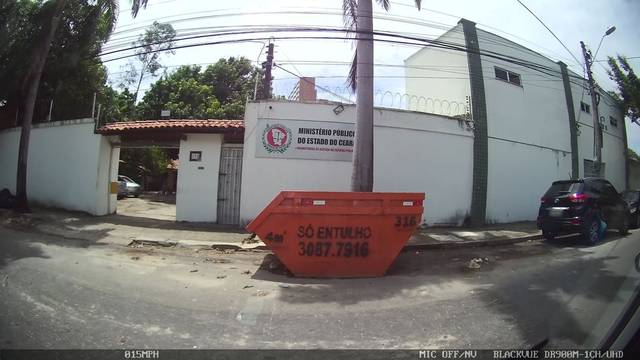
Region: Brazil
Coordinates: -3.774, -38.484